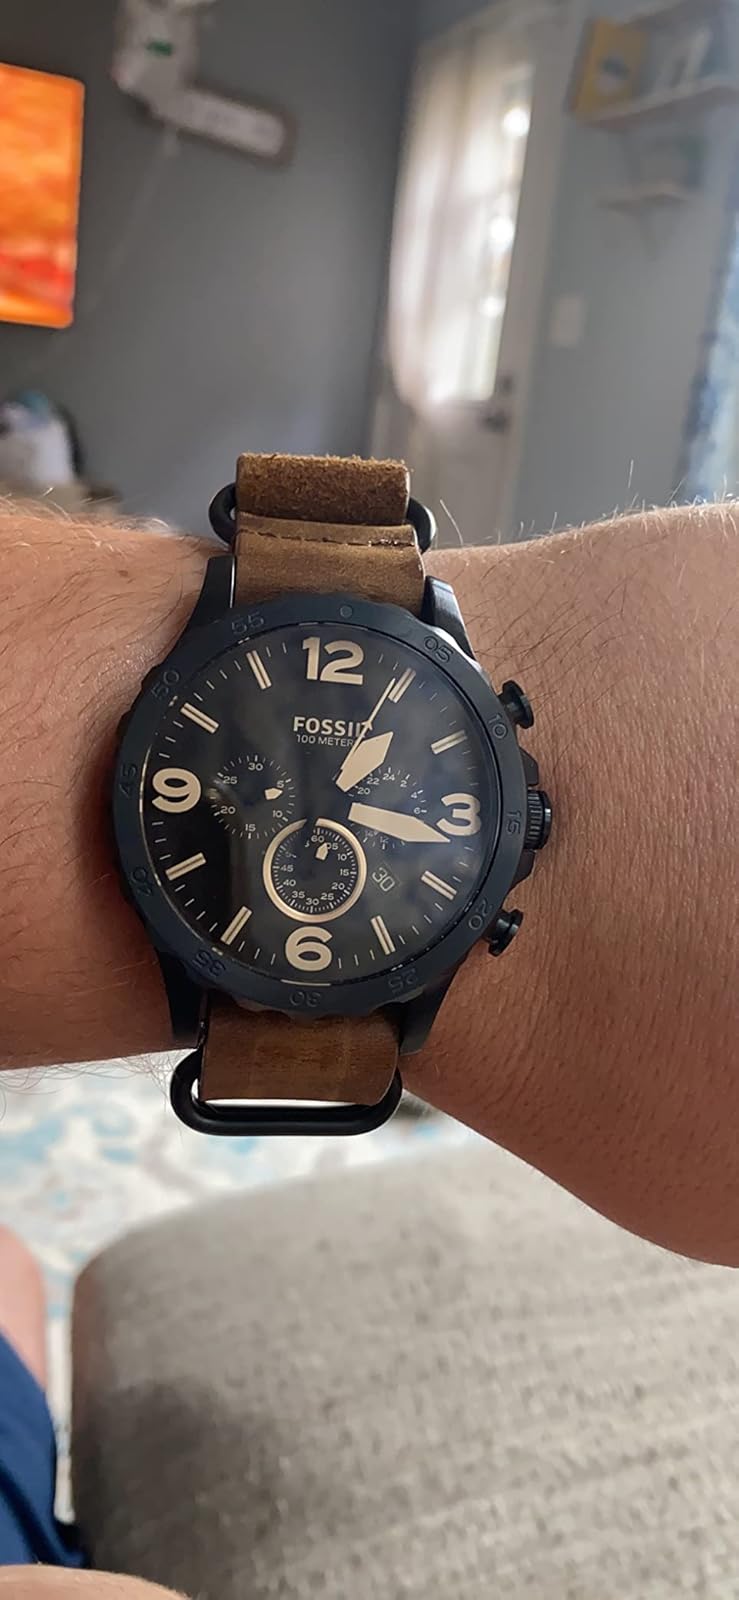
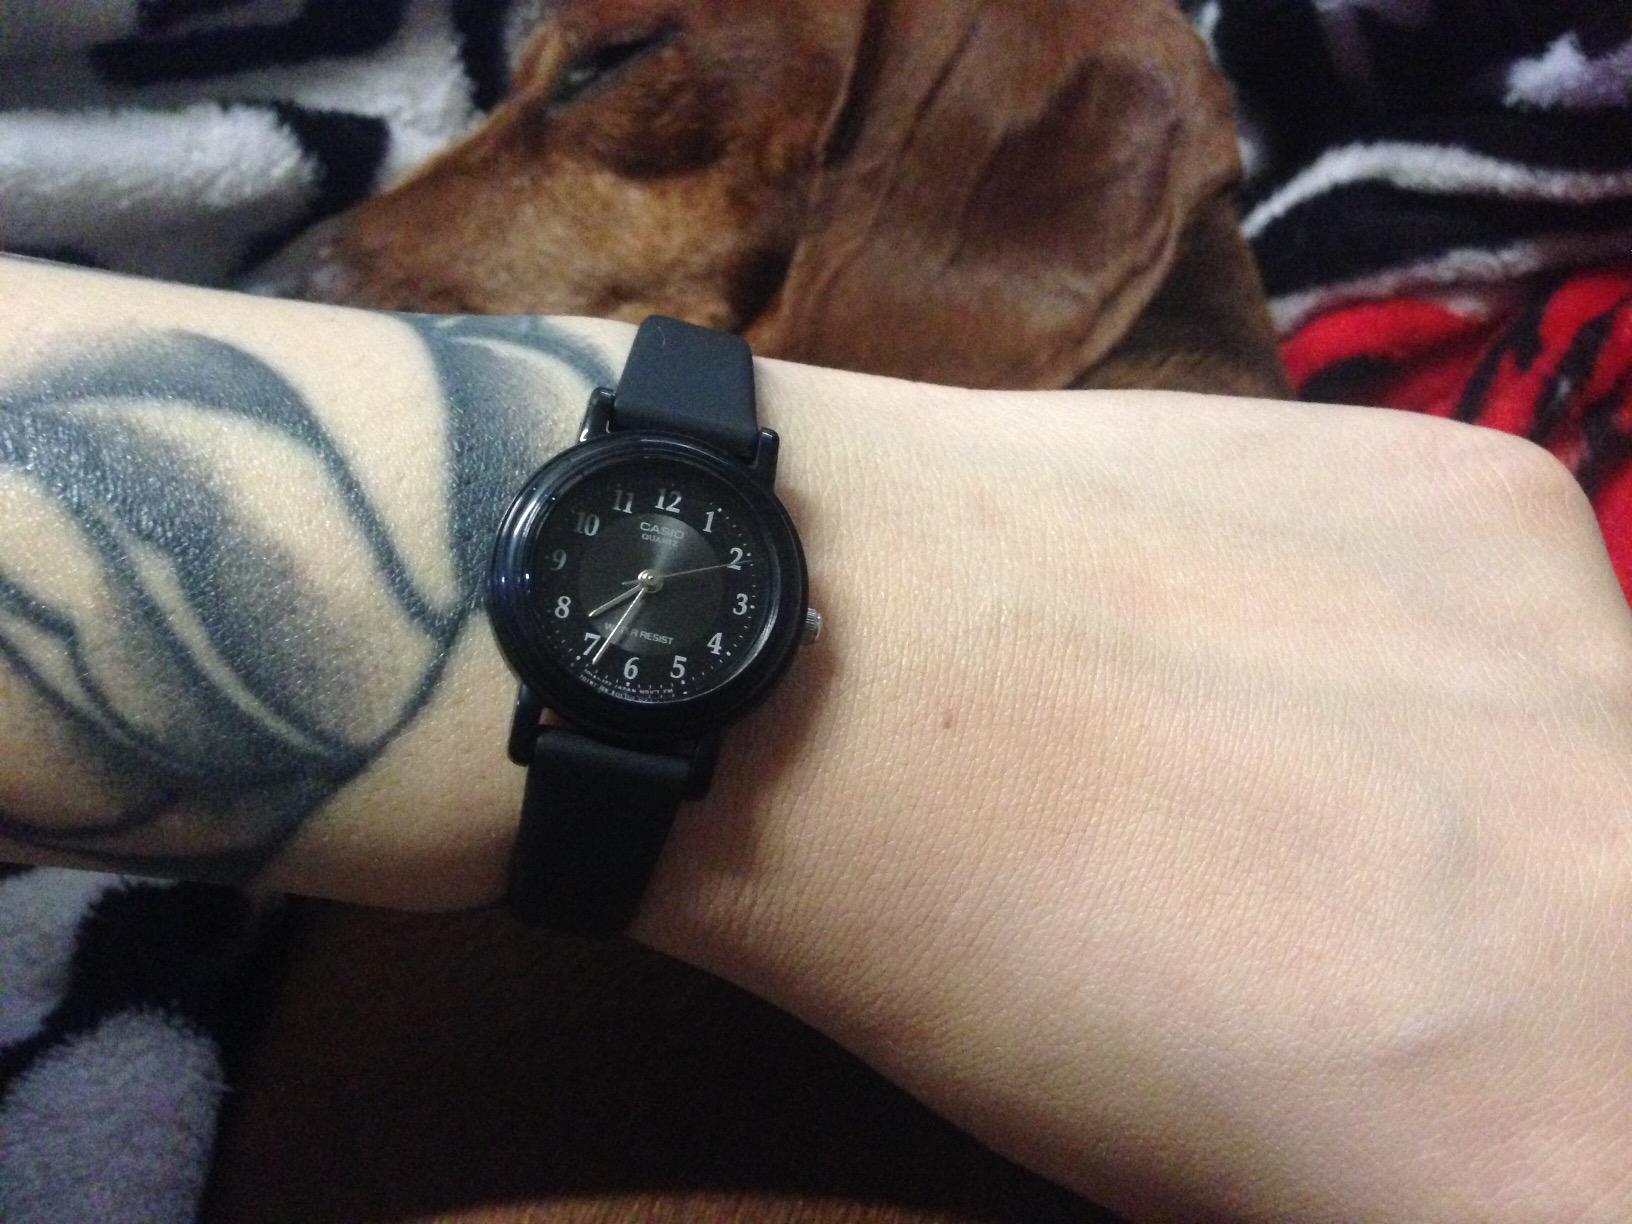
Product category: accessories_watch
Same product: no